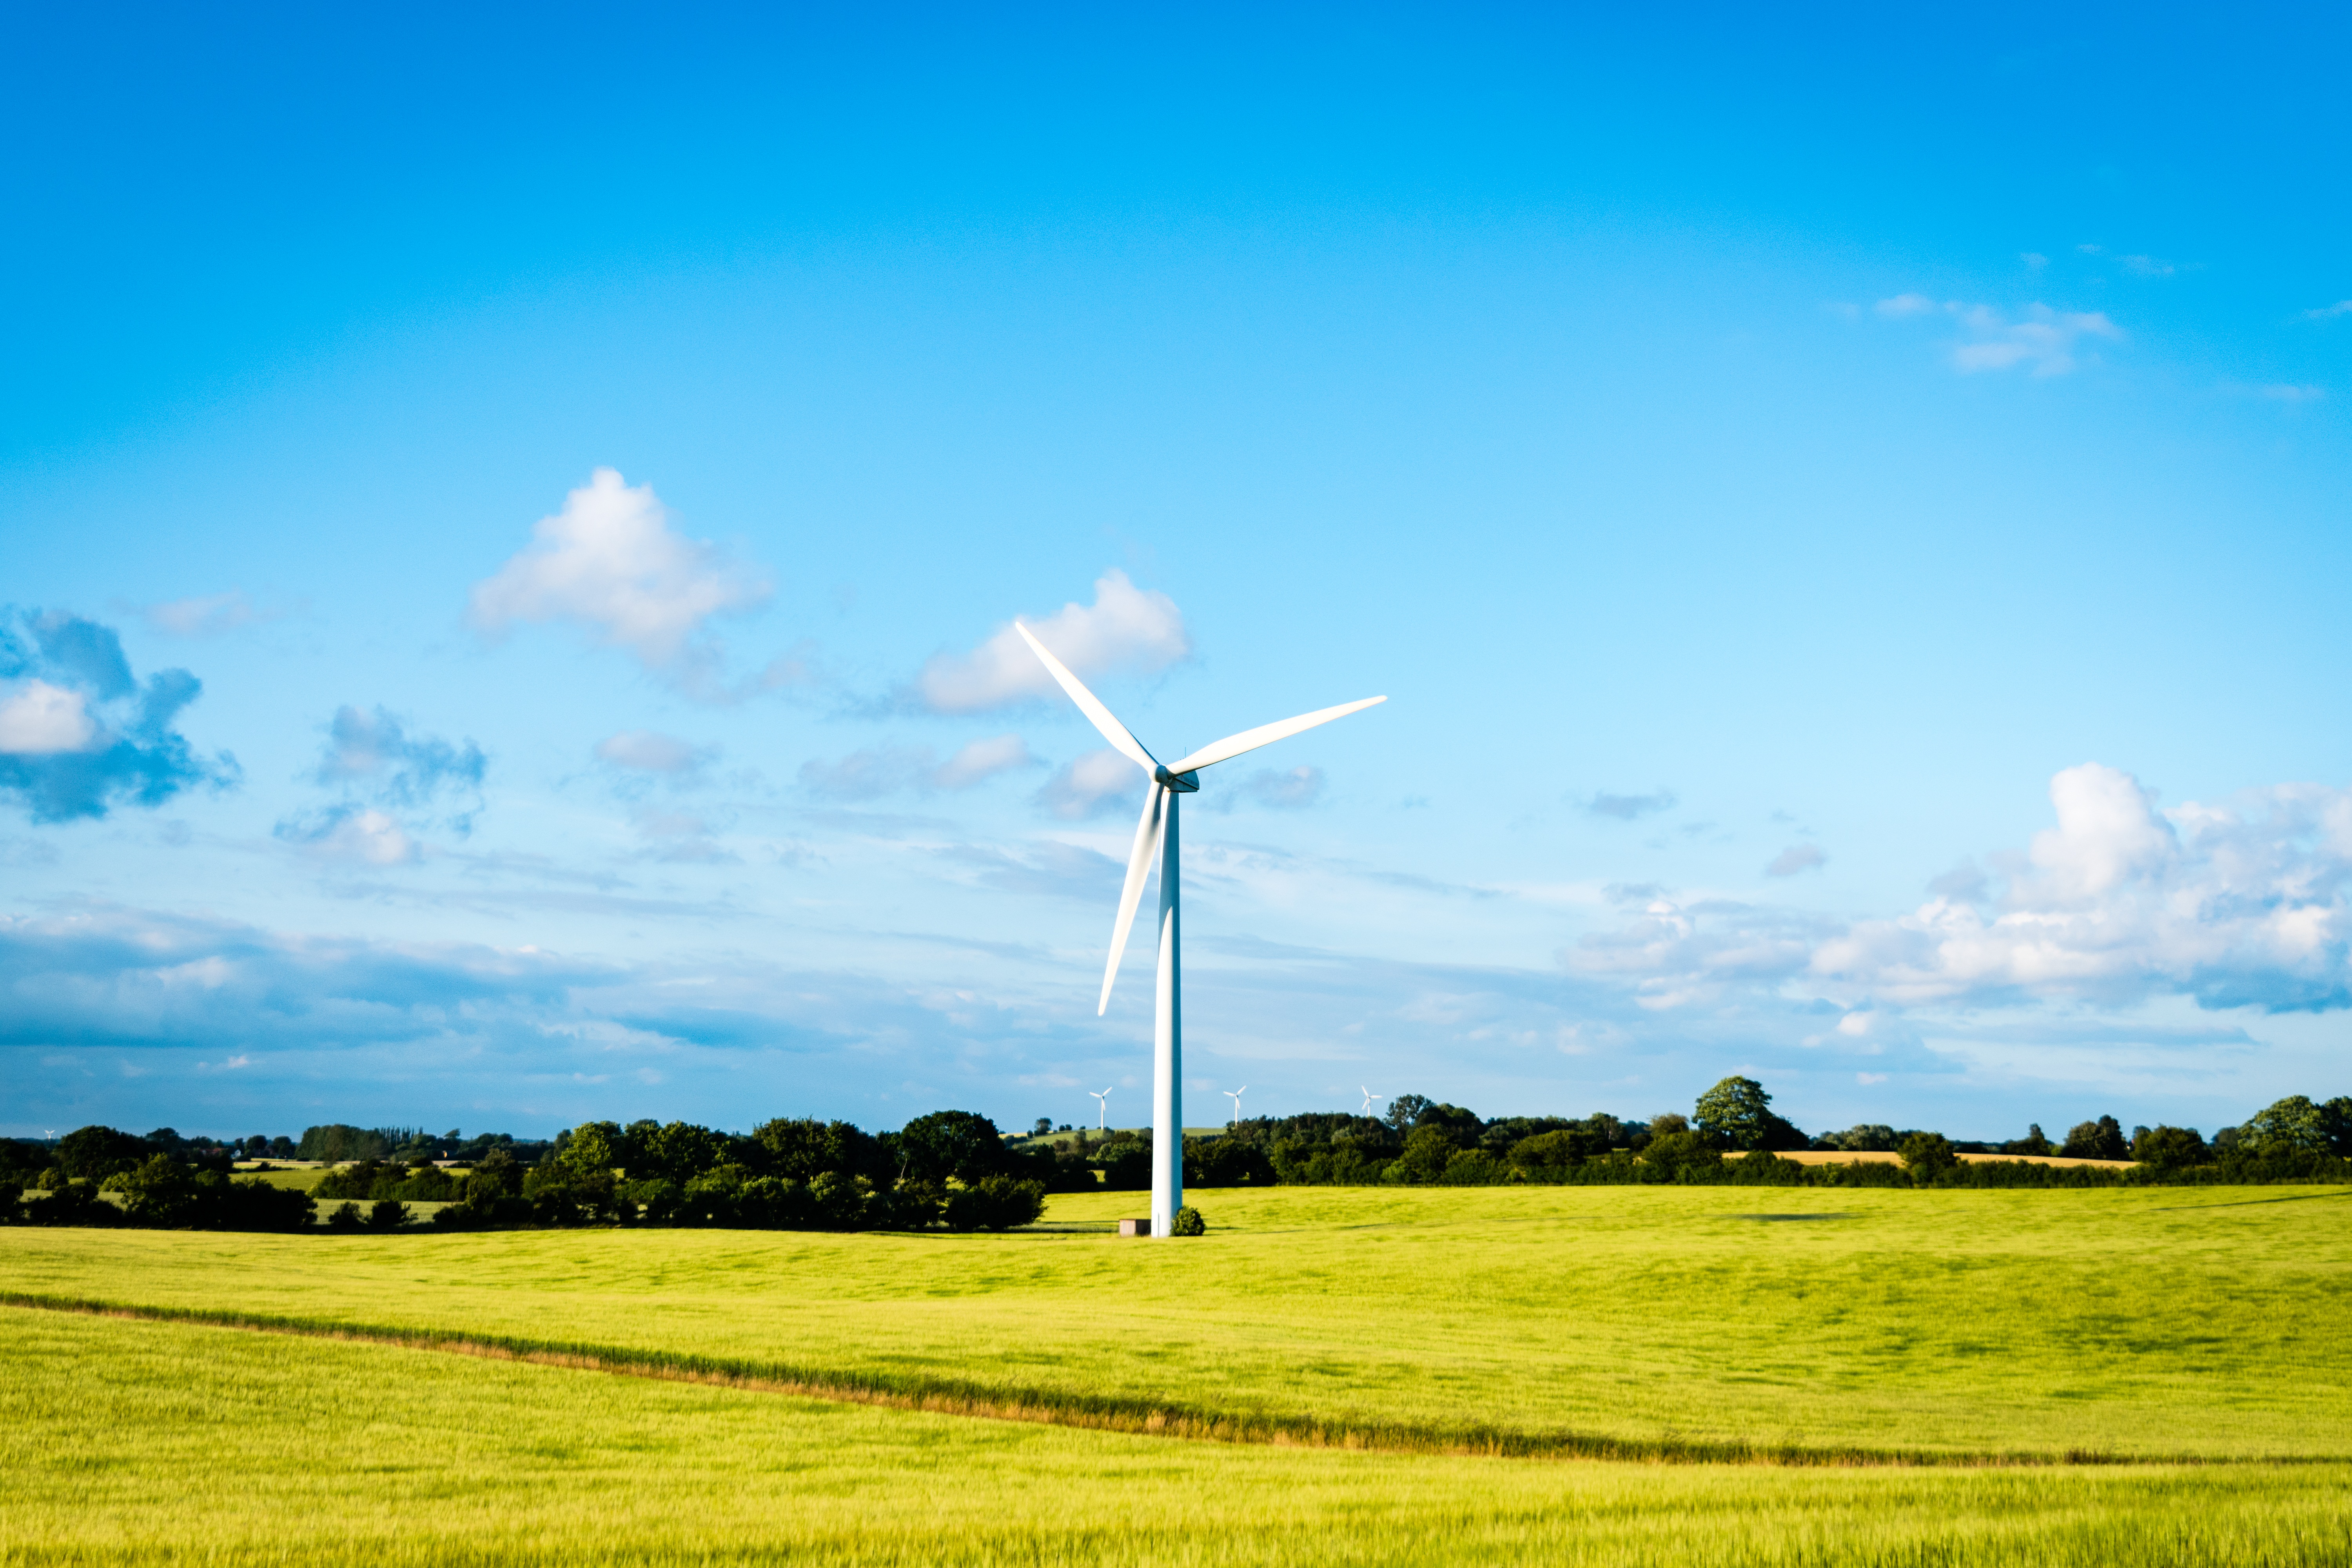
landscape, nature, grass, horizon, cloud, sky, field, farm, meadow, prairie, countryside, windmill, wind, environment, farming, clean, machine, environmental, wind turbine, electricity, agriculture, plain, turbine, generator, farmland, rapeseed, energy, outdoors, power, polder, grassland, wind farm, electric, resource, steppe, rural area, renewable, grass family